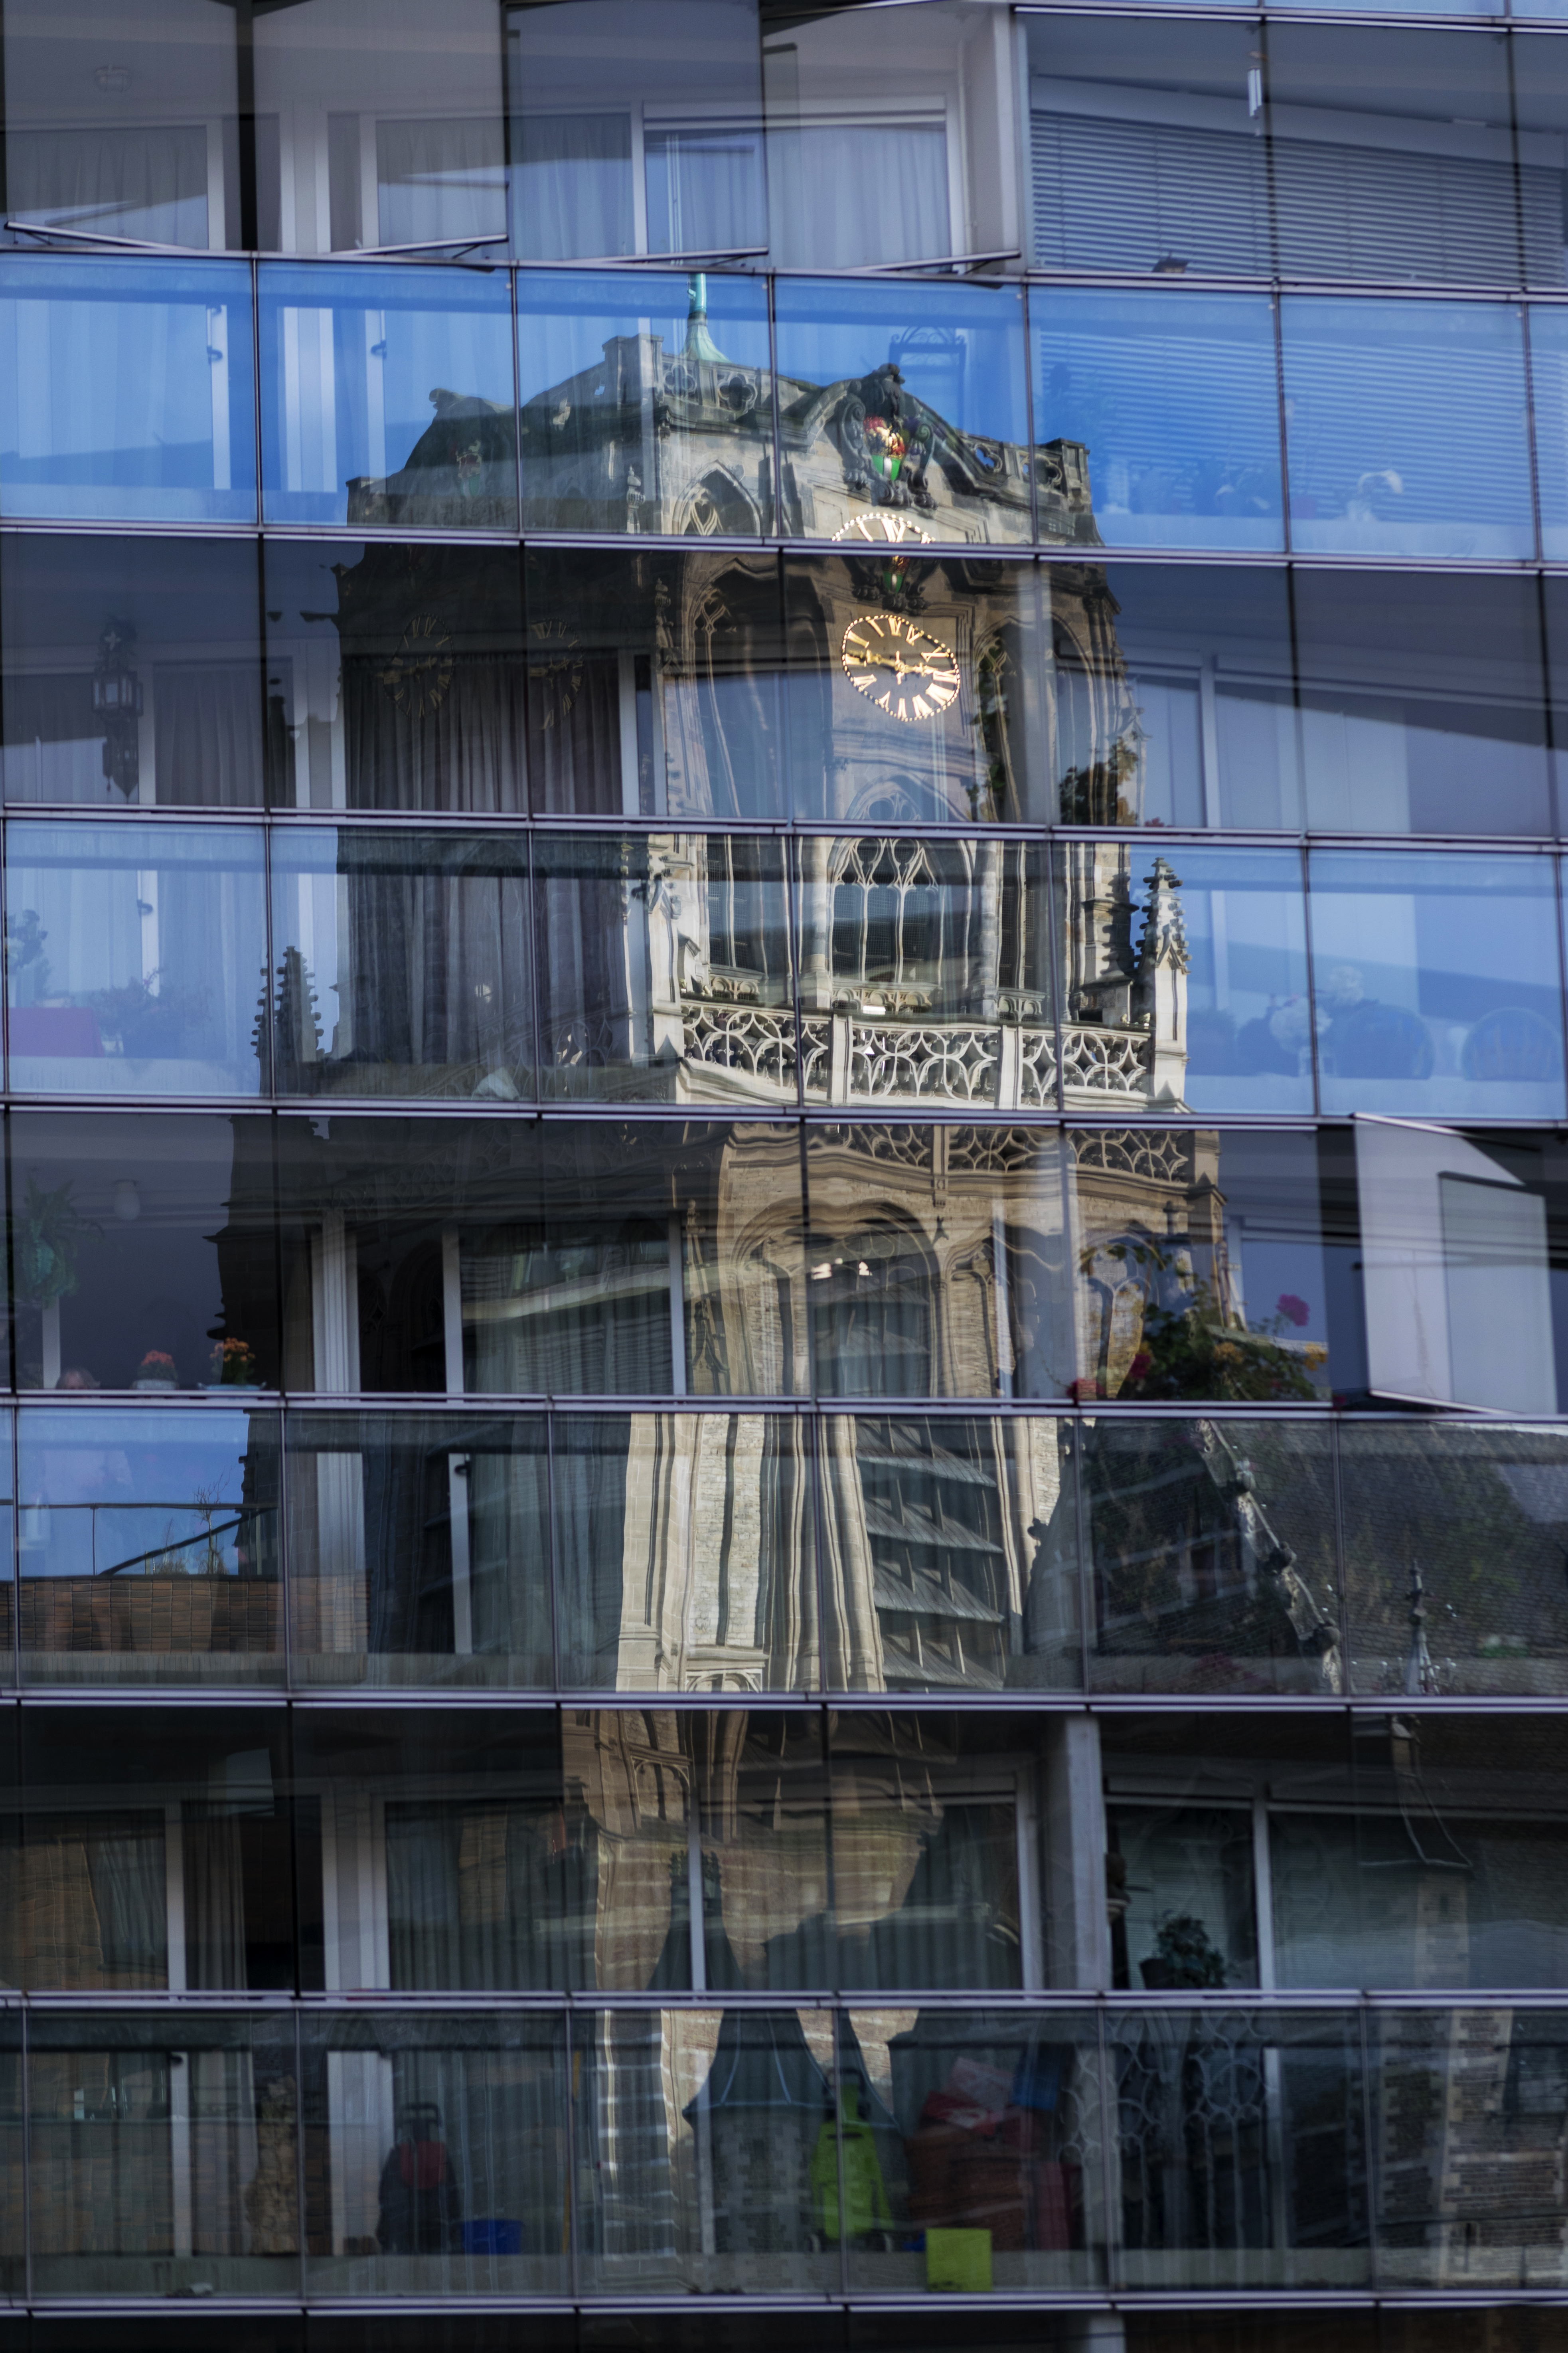
outdoor, architecture, house, window, city, skyscraper, urban, cityscape, downtown, balcony, reflection, landmark, facade, blue, nikon, tower block, interior design, nederland, netherlands, rotterdam, outdoorphotography, urbanphotography, metropolis, paulvandevelde, pdvandevelde, padagudaloma, nederlandinfotos, cityphotography, laurenskerk, condominium, urban area